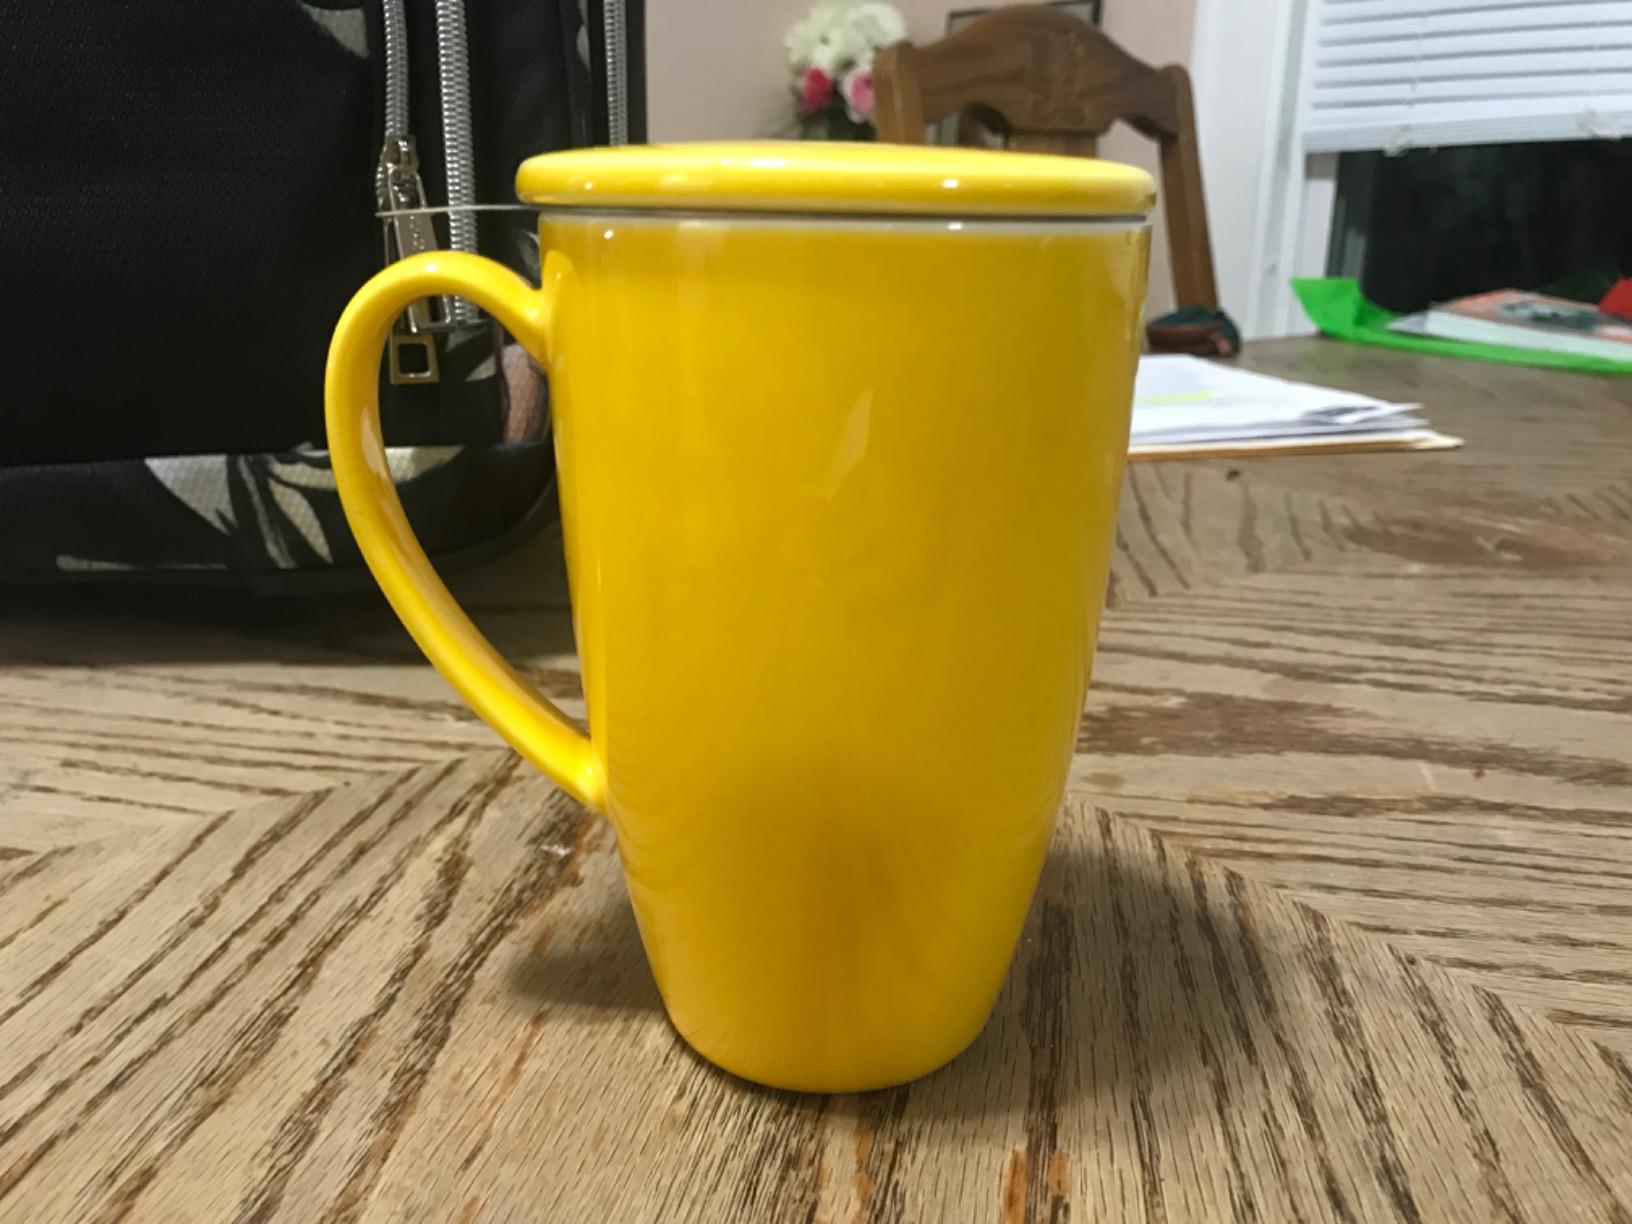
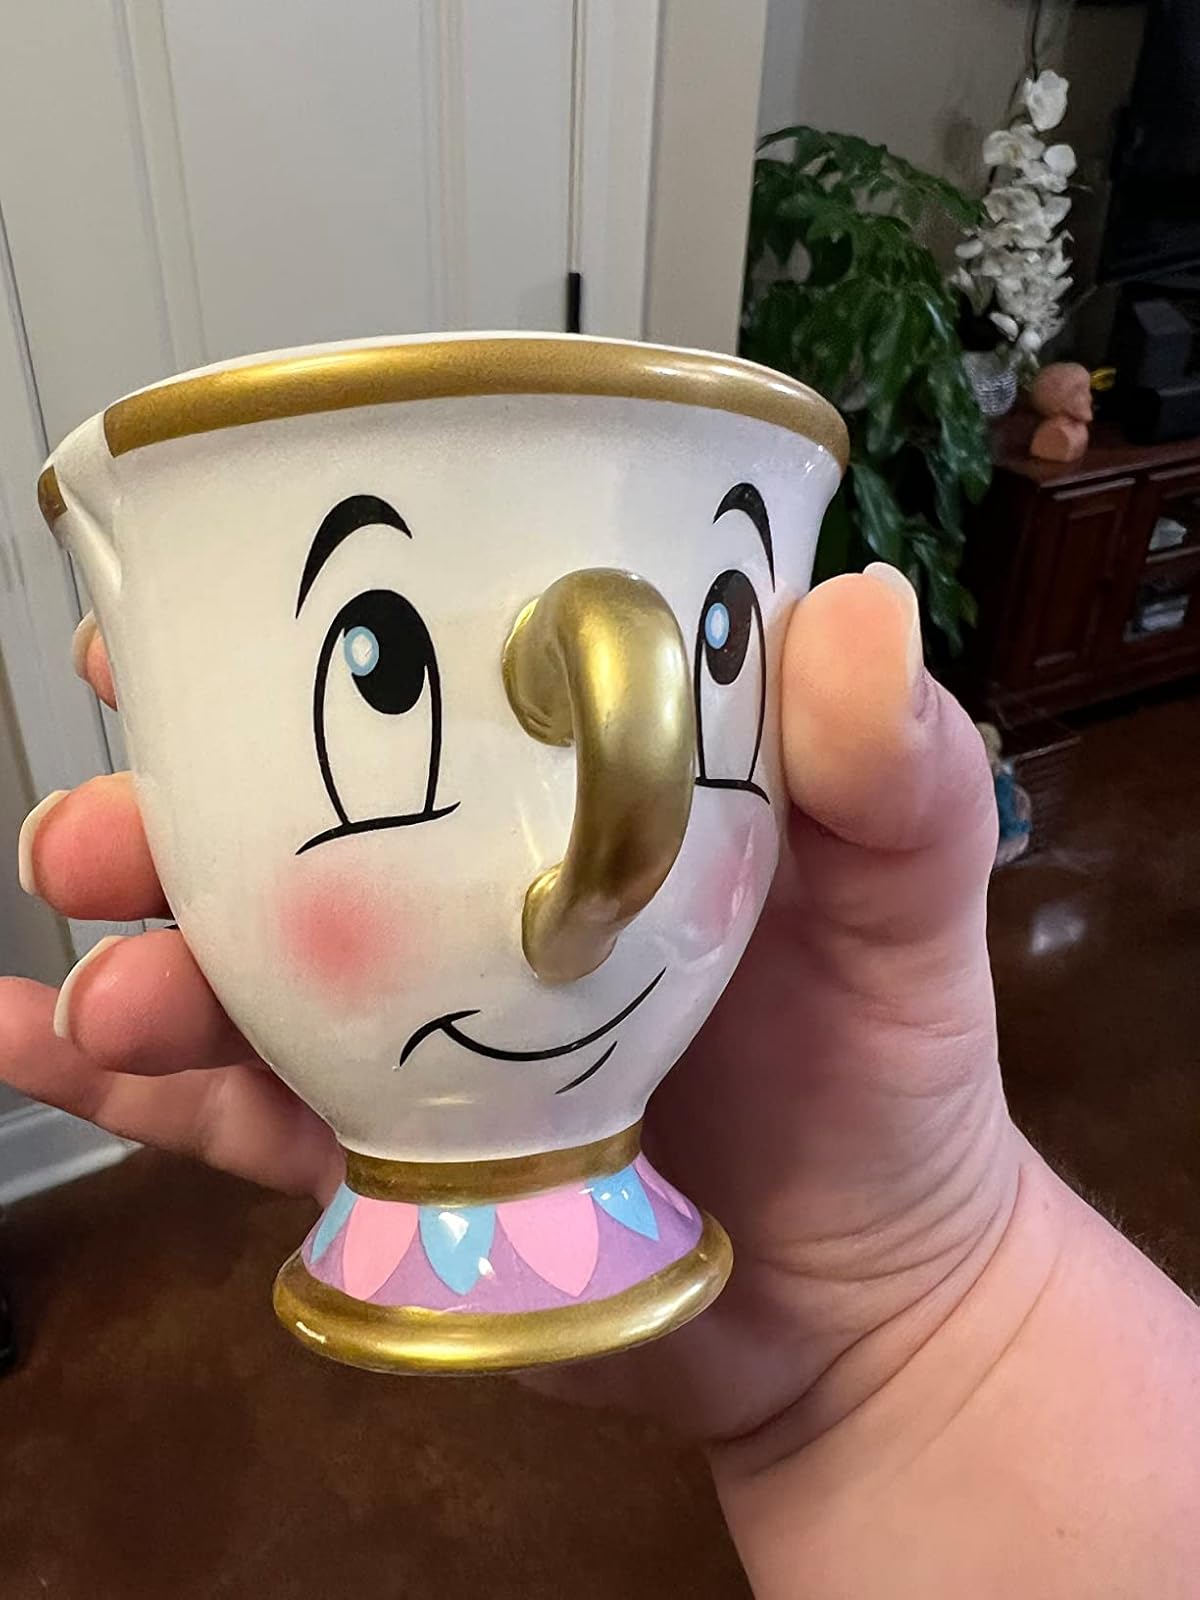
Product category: items_mug
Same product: no